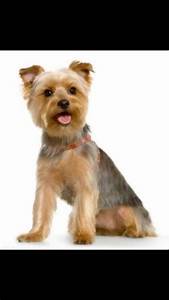
Label: dog